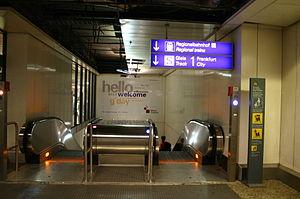
La gare régionale de l'aéroport de Francfort est la deuxième gare ferroviaire de l'aéroport de Francfort en Allemagne. La gare est souterraine et se trouve sous le terminal 1 de l'aéroport de Francfort.